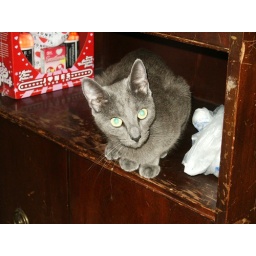
Gigi has discovered the shelf in my dad's old record cabinet